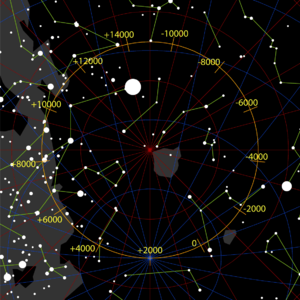
Le parcours du pôle sud céleste parmi les étoiles, dû à la précession (pour une vitesse précessionnelle constante et une obliquité de JJE 2000)